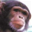
Label: chimpanzee